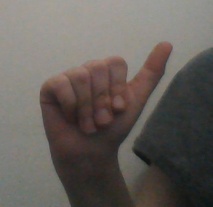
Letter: dhad